Sara Jean Underwood

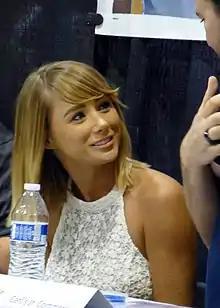
Underwood at Wizard World Chicago 2013

Underwood appears as a pirate wench in the 2007 film "Epic Movie", along with fellow Playmates Qiana Chase, Irina Voronina and Jillian Grace. Underwood appeared as a playmate in the 2008 comedy, "House Bunny", along with fellow playmates and in 2009 was in the film "The Telling" with Bridget Marquardt and Holly Madison, and as herself in "Miss March". In 2013 Underwood was cast in the lead role in the horror thriller "Deadly Weekend" (also known as "Zellwood").